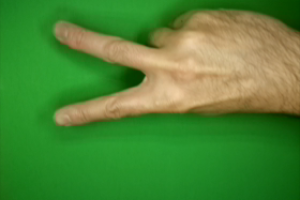
Label: scissors